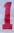
Number: 1